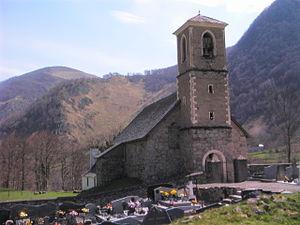
Estaing, France
Estaing est une commune française située dans le département des Hautes-Pyrénées, en région Occitanie.